Kenilworth Castle

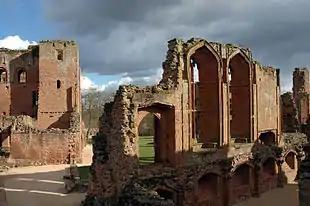
The great tower (left) and John of Gaunt's great hall (right)

Kenilworth Castle was founded in the early 1120s by Geoffrey de Clinton, Lord Chamberlain and treasurer to Henry I. The castle's original form is uncertain. It has been suggested that it consisted of a motte, an earthen mound surmounted by wooden buildings; however, the stone great tower may have been part of the original design. Clinton was a local rival to Roger de Beaumont, the Earl of Warwick and owner of the neighbouring Warwick Castle, and the king made Clinton the sheriff in Warwickshire to act as a counterbalance to Beaumont's power. It appears Clinton had begun to lose the king's favour when in 1130 he was tried for treason, although he was soon acquitted, and when he died in 1133, his son, also called Geoffrey, was only a minor when he inherited his father's estates. These included the family estates at Stewkley and Aston Clinton in Buckinghamshire. Geoffrey II built the church of St Michael and All Angels in Stewkley in 1150, which is considered one of the finest surviving original Norman Churches in England. The disputes with Beaumont continued with Geoffrey II and his uncle William de Clinton, until Geoffrey was forced to come to terms with Beaumont and the dispute was eventually settled when he married Beaumont's daughter, Agnes. These disputes and the difficult years of the Anarchy (1135–54), delayed any further development of the castle at Kenilworth.